Yaroslav the Wise

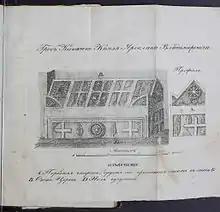
The sarcophagus of Yaroslav the Wise

Yaroslav was a notable patron of literary culture and learning. In 1051, he had a Slavic monk, Hilarion of Kiev, proclaimed the metropolitan bishop of Kiev, thus challenging the Byzantine tradition of placing Greeks on the episcopal sees. Hilarion's discourse on Yaroslav and his father Vladimir is frequently cited as the first work of Old East Slavic literature.